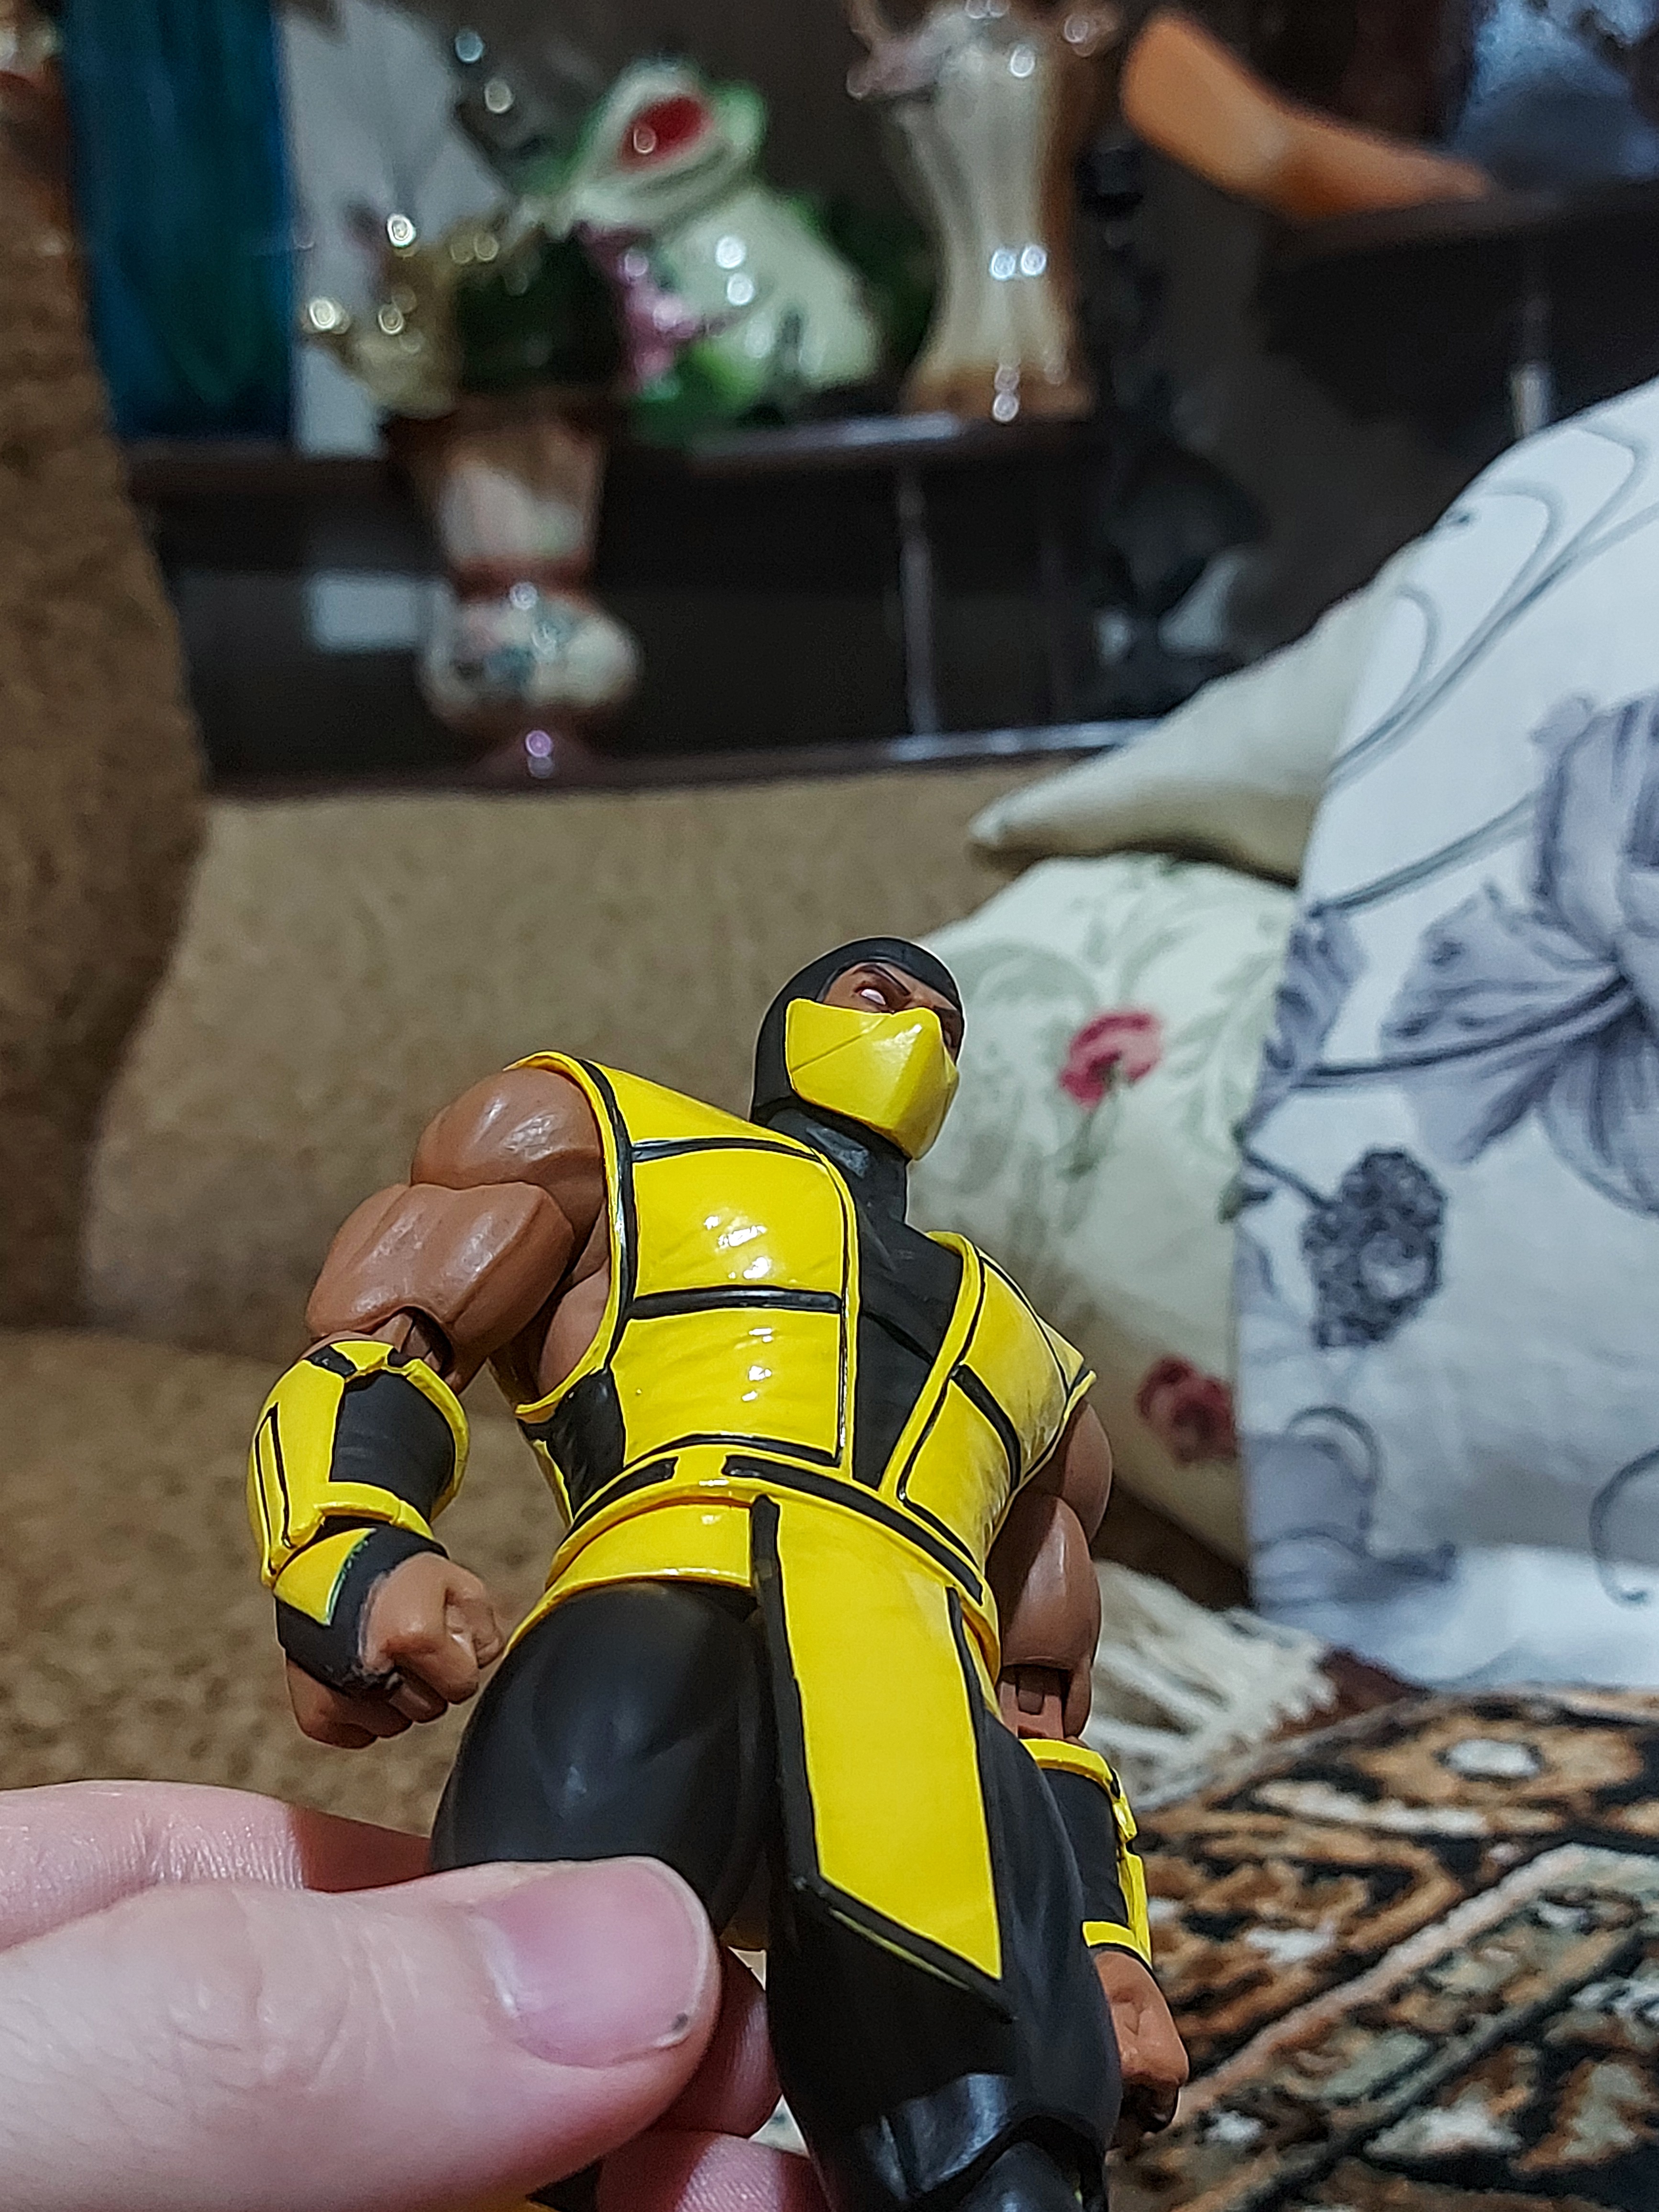
scorpion, storm, collectibles, white, helmet, sports uniform, thigh, toy, competition event, event, human leg, fictional character, personal protective equipment, thumb, championship, costume, nail, fun, superhero, justice league, sportswear, fiction, hero, recreation, animation, uniform, action figure, player, team, tournament